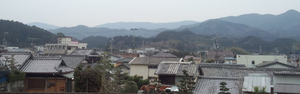
Kimino est un bourg du district de Kaisō, dans la préfecture de Wakayama, au Japon.